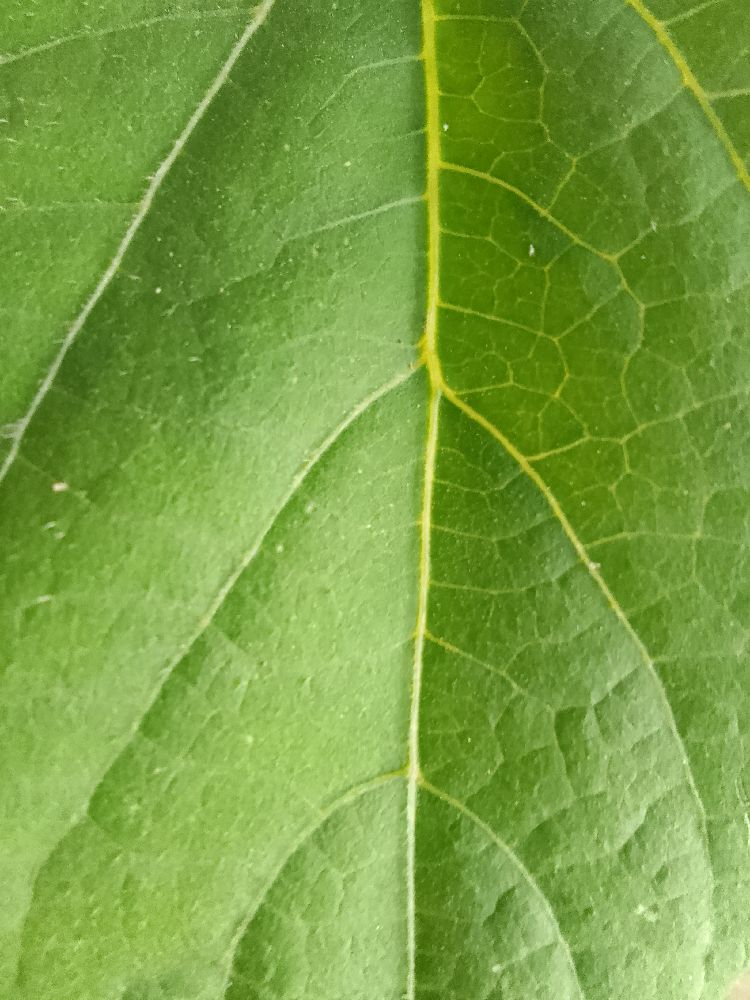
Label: healthy